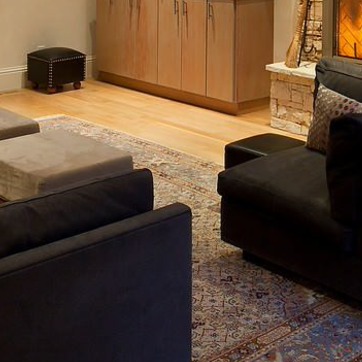
Material: carpet